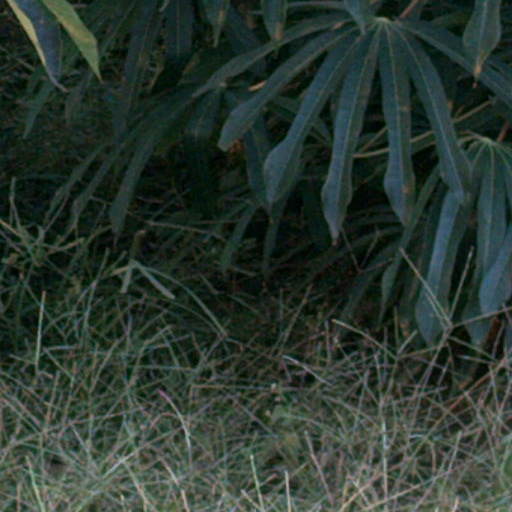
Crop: cassava